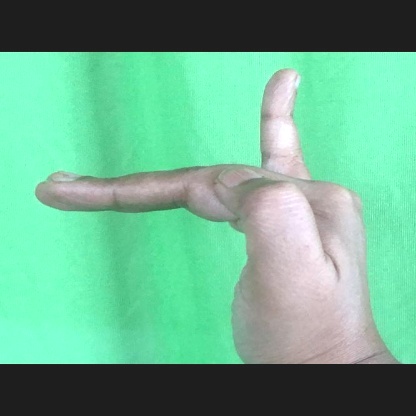
Mudra: Hamsapaksha